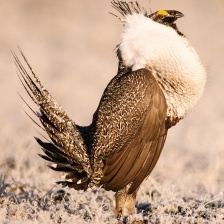
Species: GREATOR SAGE GROUSE
Scientific name: CENTROCERCUS UROPHASIANUS
ImageNet parent category: black_grouse